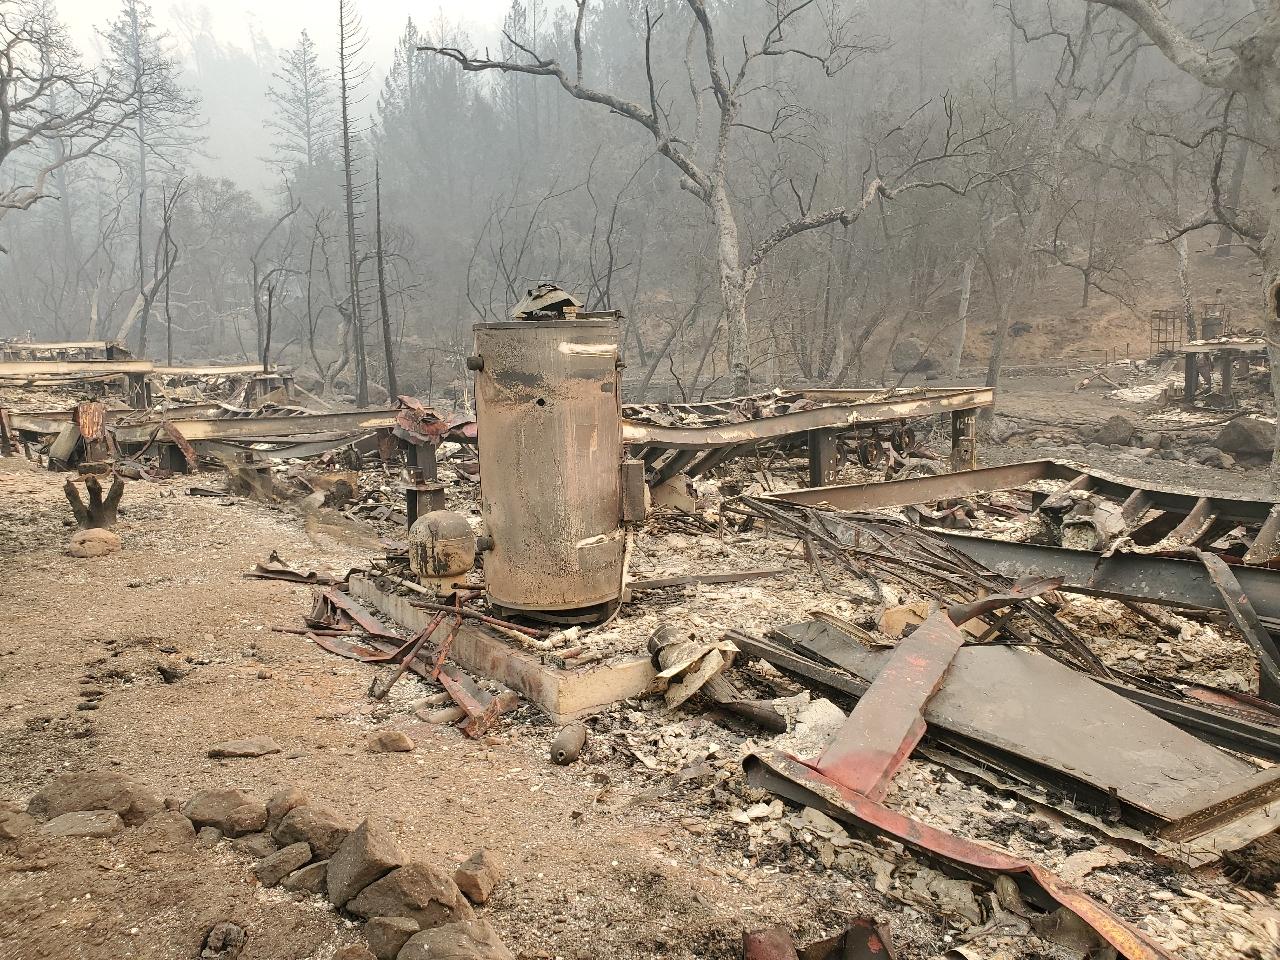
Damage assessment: destroyed